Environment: lab
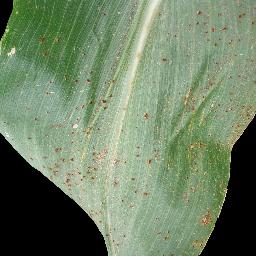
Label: common_rust